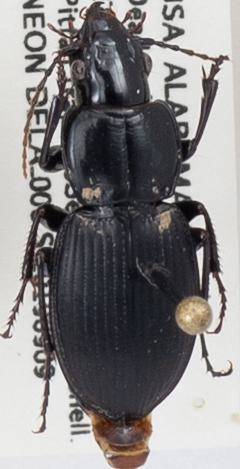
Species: Cyclotrachelus convivus
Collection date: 2019-09-09
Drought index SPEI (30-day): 0.63
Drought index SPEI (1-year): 1.038
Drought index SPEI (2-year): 0.892